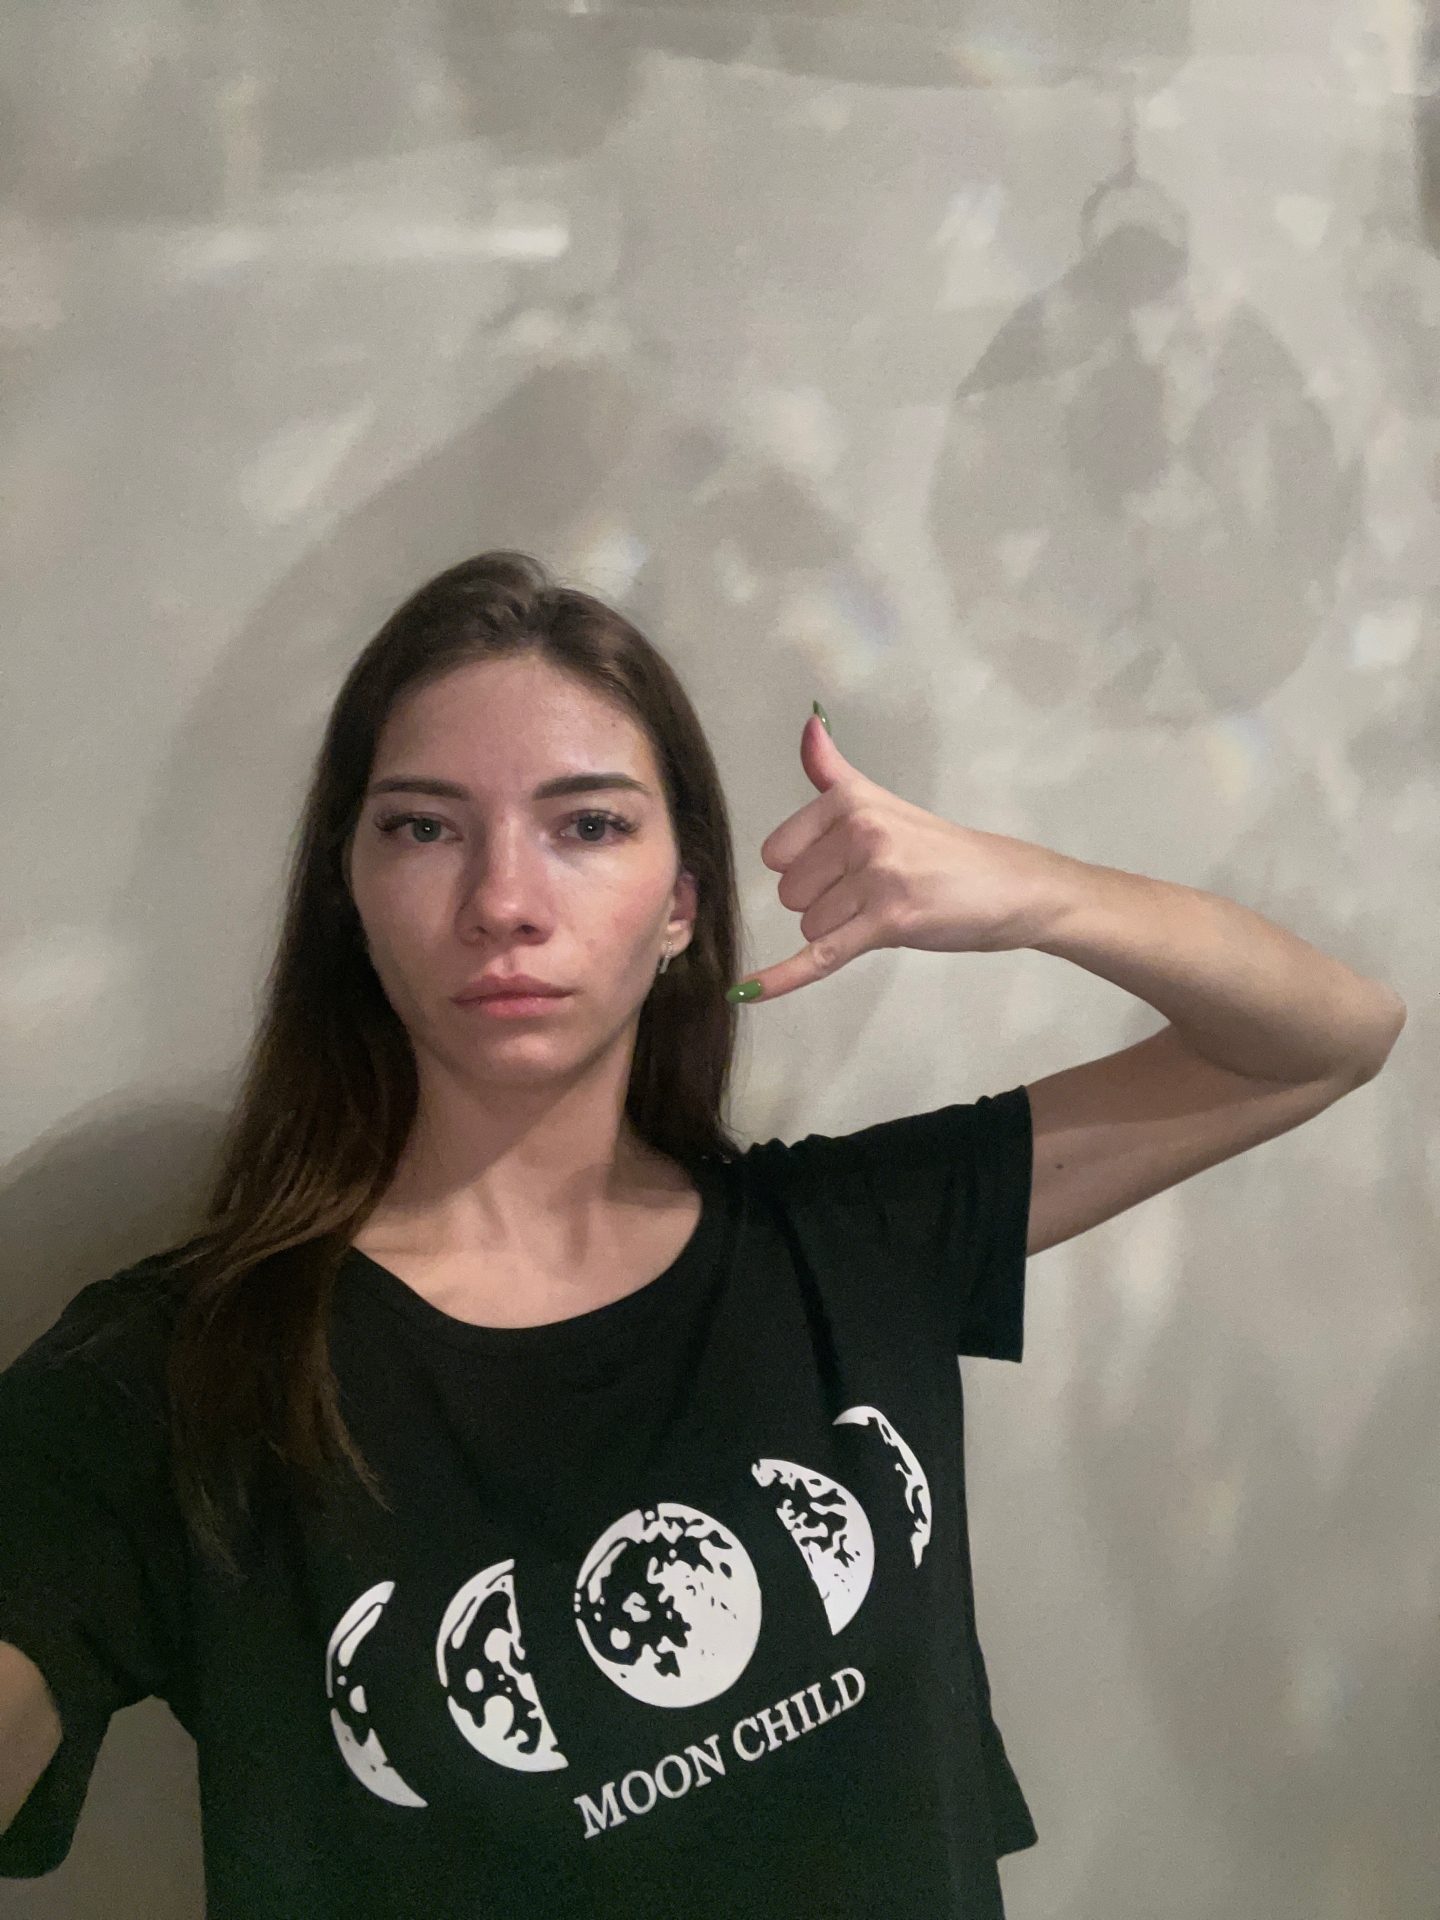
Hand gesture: call